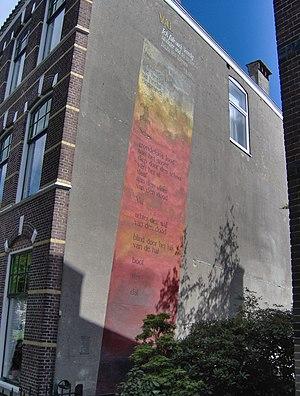
Hendrik Marsman, né à Zeist le 30 septembre 1899 et mort dans la Manche le 21 juin 1940, est un poète néerlandais. Il a longtemps appartenu au courant vitaliste, mais il s'en est éloigné dans les années 1930.
ba